Schubert's last sonatas

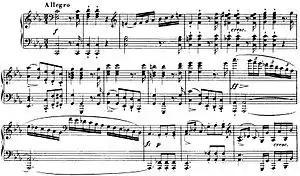
Opening of the Sonata in C minor

The opening is dramatic, with a fully voiced, "forte" C-minor chord. The voice leading of this passage outlines a chromatic ascent to A – this will be the first instance of a remarkable degree of chromaticism in the sonata as a whole. The most salient feature of the first theme is the sudden modulatory digression to A major, established by a rushing downward scale initiated by the final achievement of this key in the ascending voice of the minor theme. The exposition shifts from the tonic to the relative major (E major), touching midway upon its parallel minor (E minor), all in accordance with Classical practice. This second theme, a hymn-like E major melody in four-part harmony, greatly contrasts with the first, though its melodic contour is prefigured in the sudden A major departure. Both themes progress somewhat in the style of variations and are structured with irregular phrase lengths.